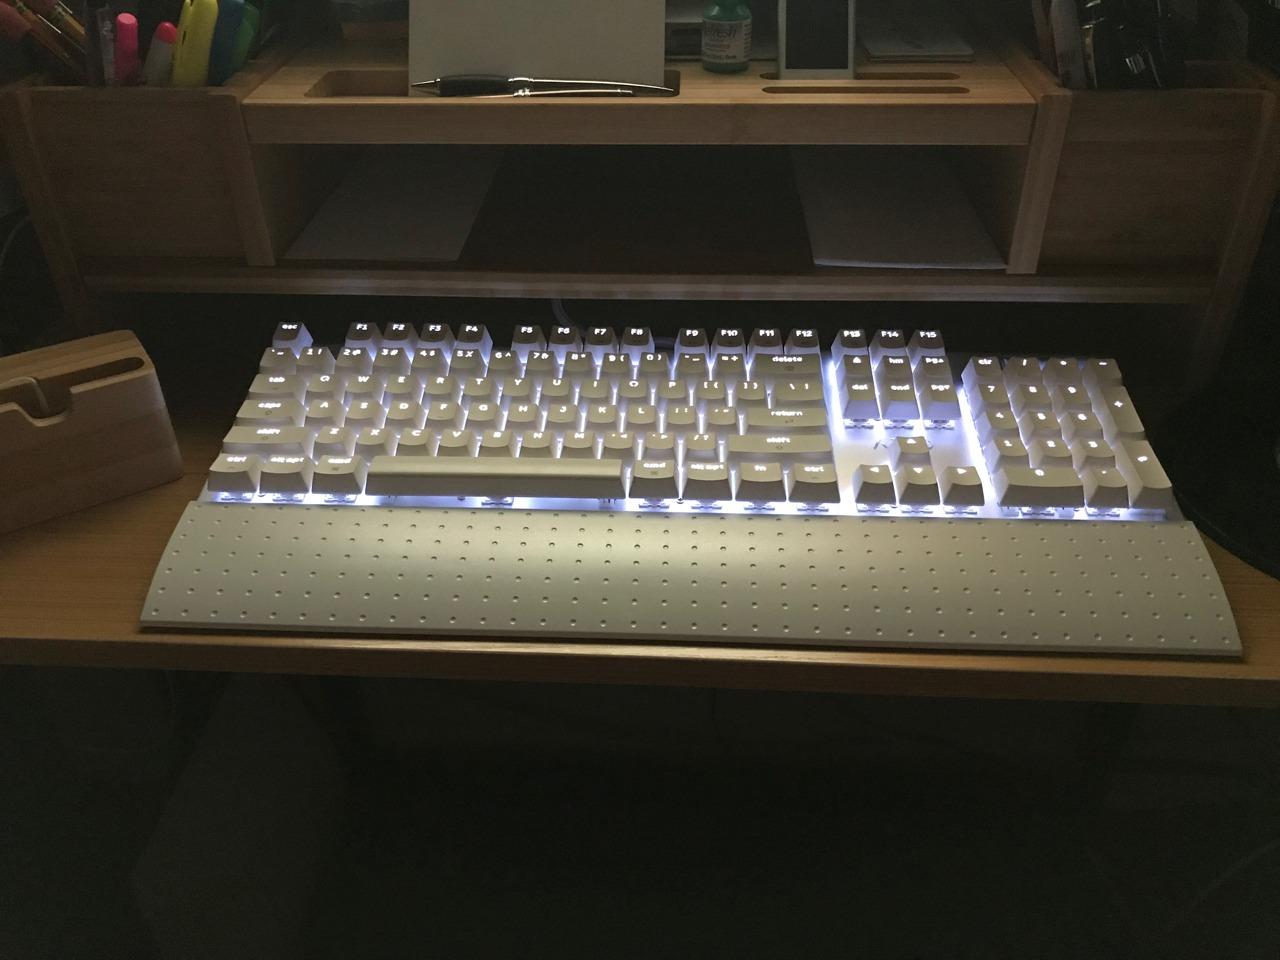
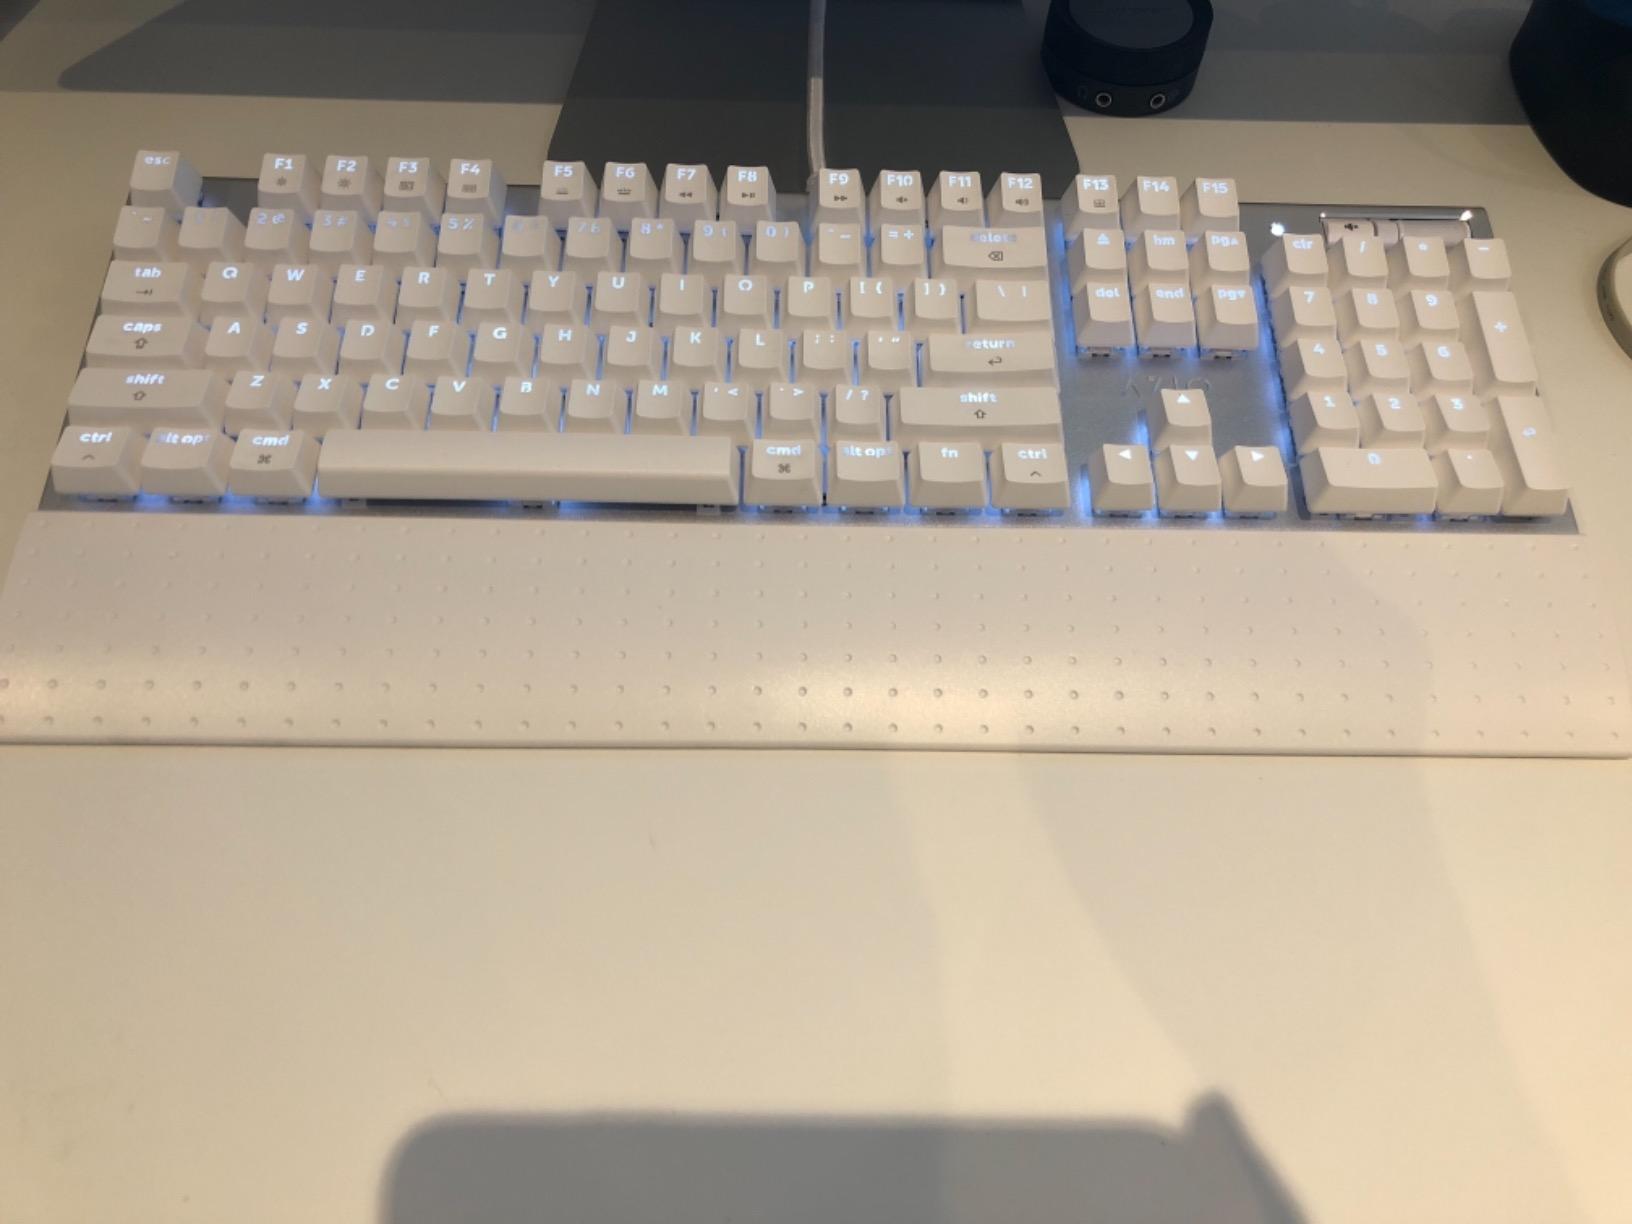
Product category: keyboard
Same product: yes